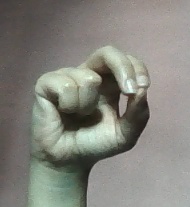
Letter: gaaf